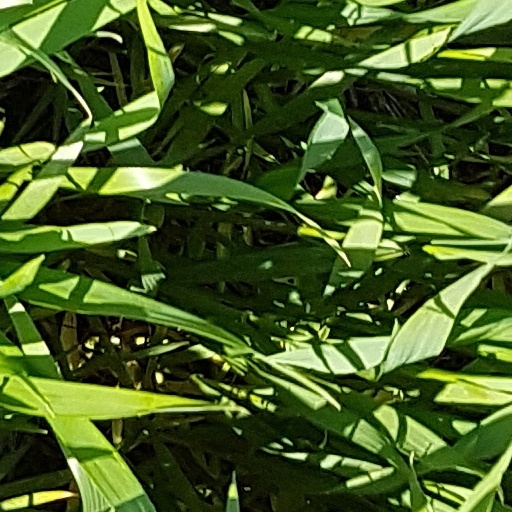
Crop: wheat